Luciano Bianciardi

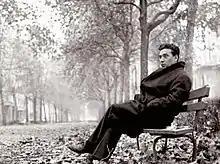
Luciano Bianciardi in Milan (1964)

Luciano Bianciardi (14 December 1922 – 14 November 1971) was an Italian writer, journalist, translator and librarian.